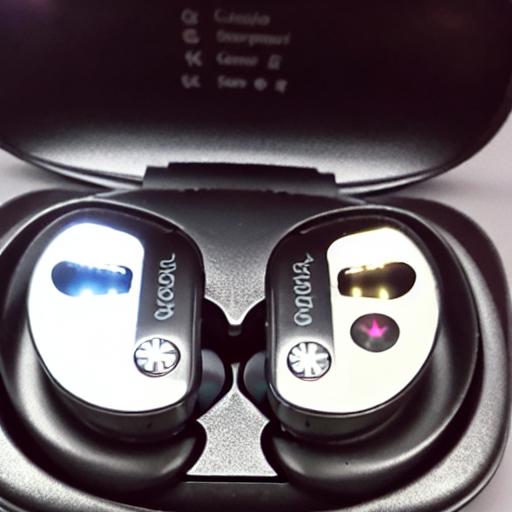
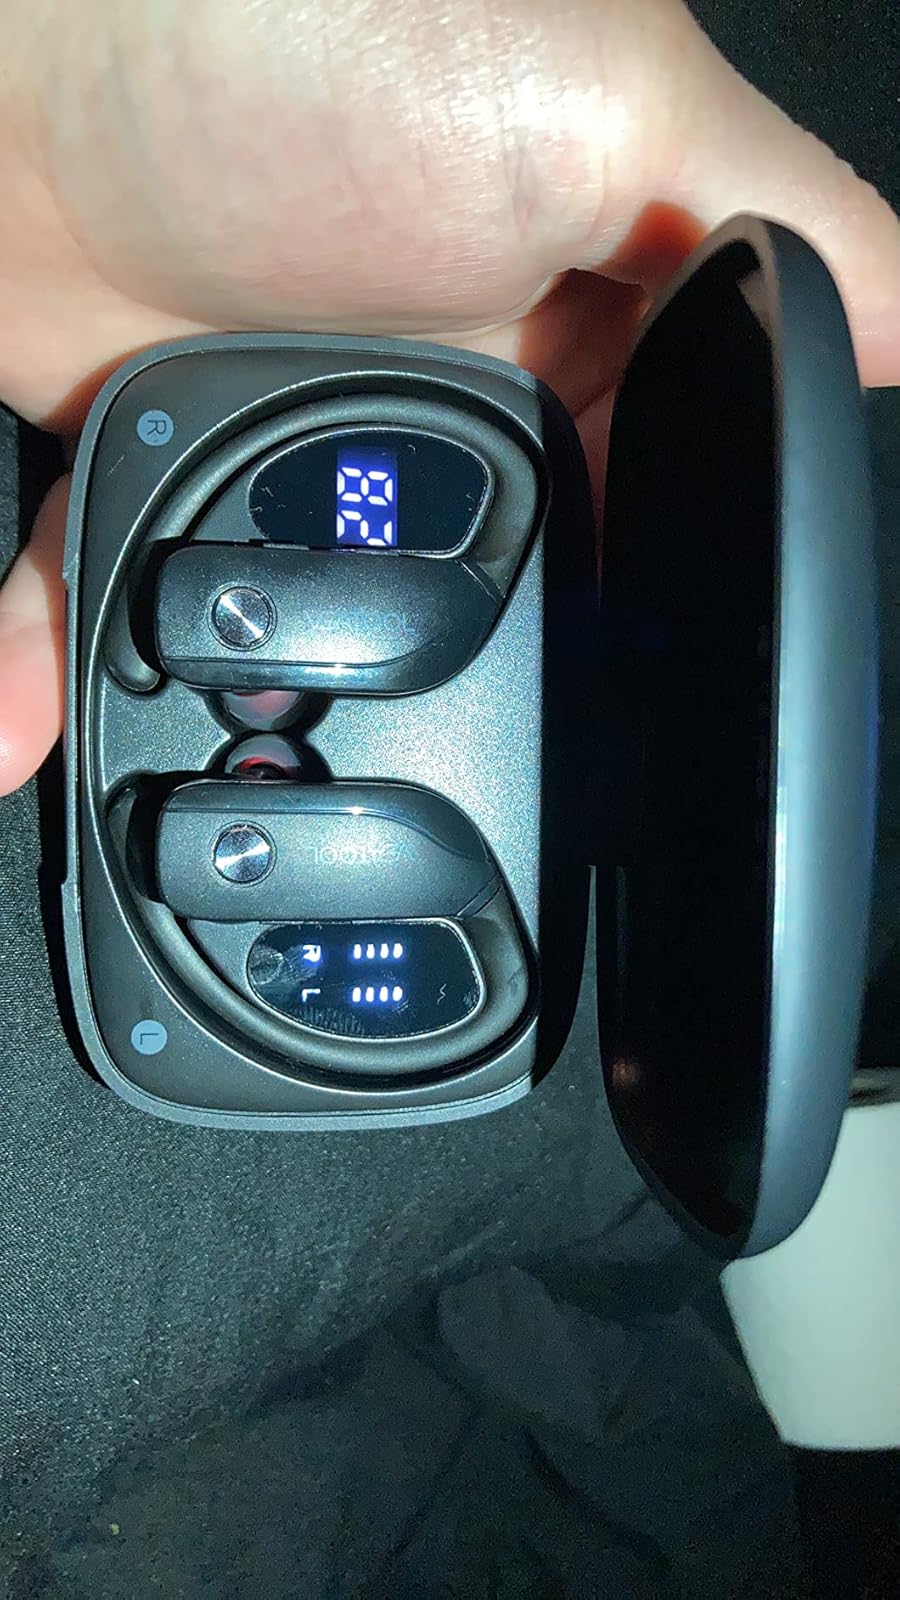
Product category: earbuds
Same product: no